720°

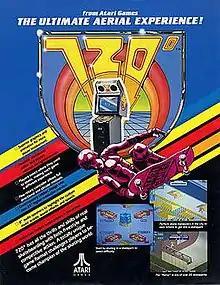
Arcade flyer

720° is a 1986 sports video game developed and published by Atari Games for arcades. Based on the action sport of skateboarding, the player controls a skateboarder as they compete in various skating competitions, such as ramp jumping and downhill races, to earn cash.